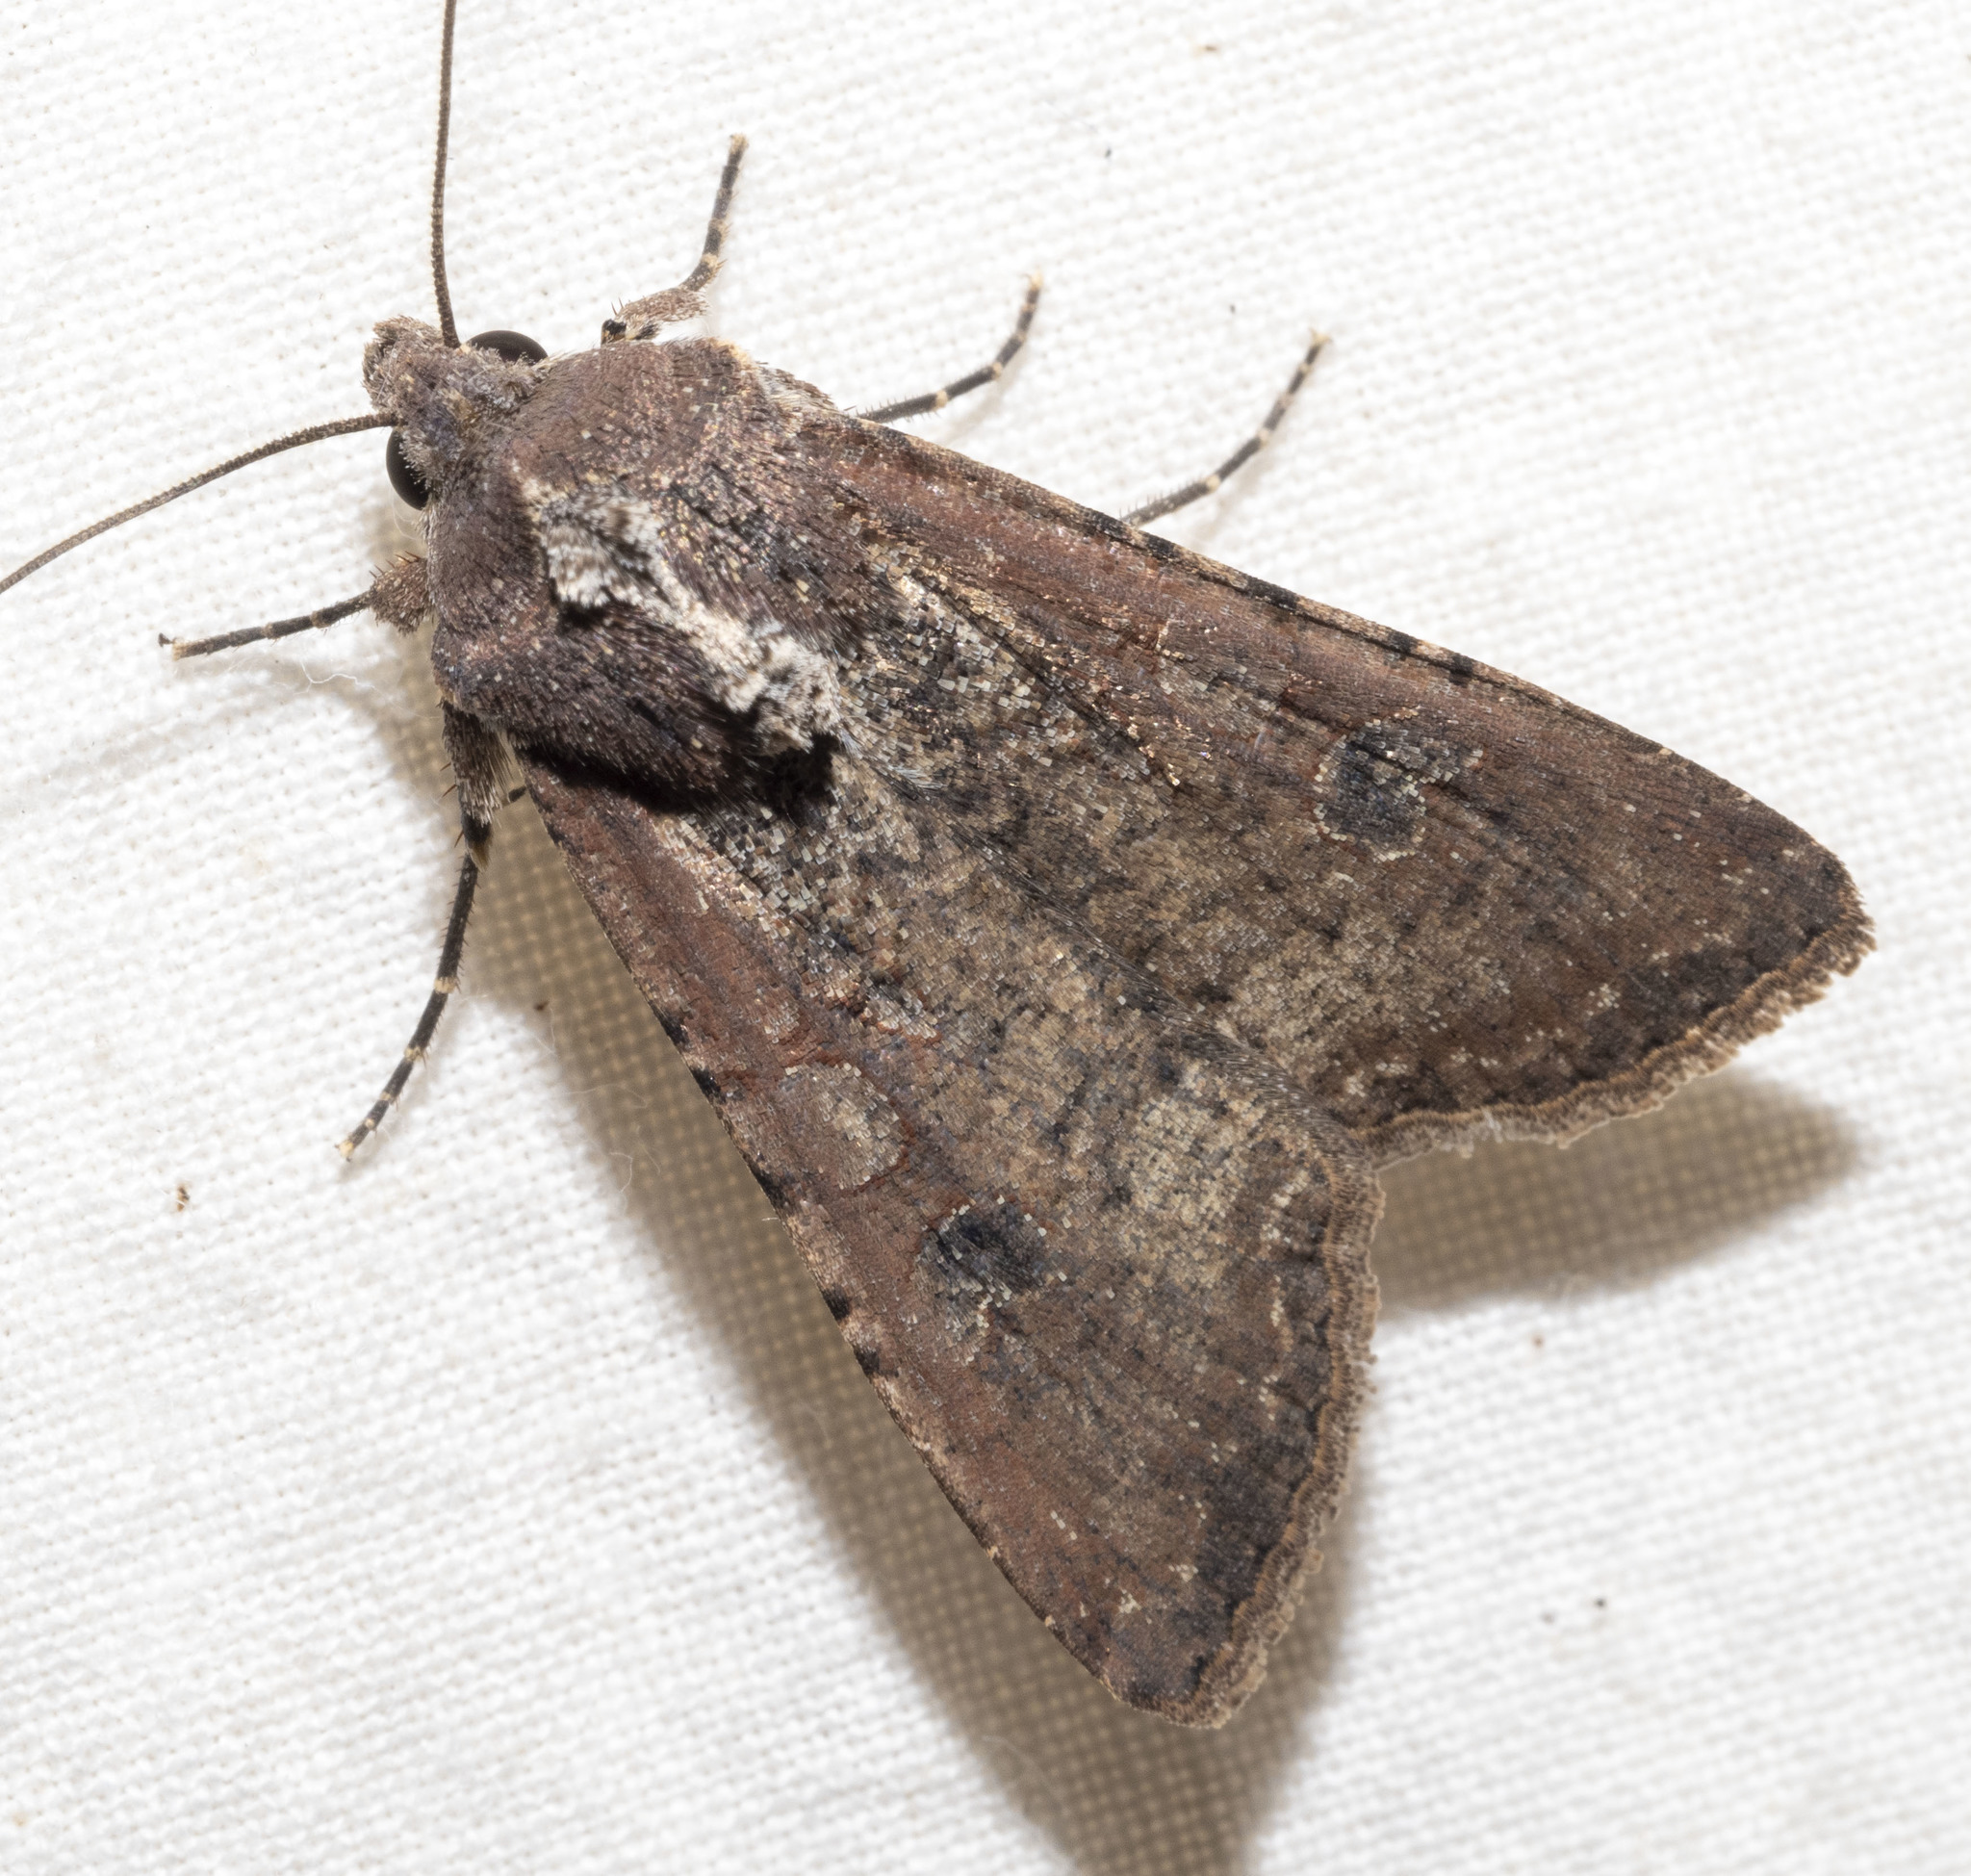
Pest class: cutworms